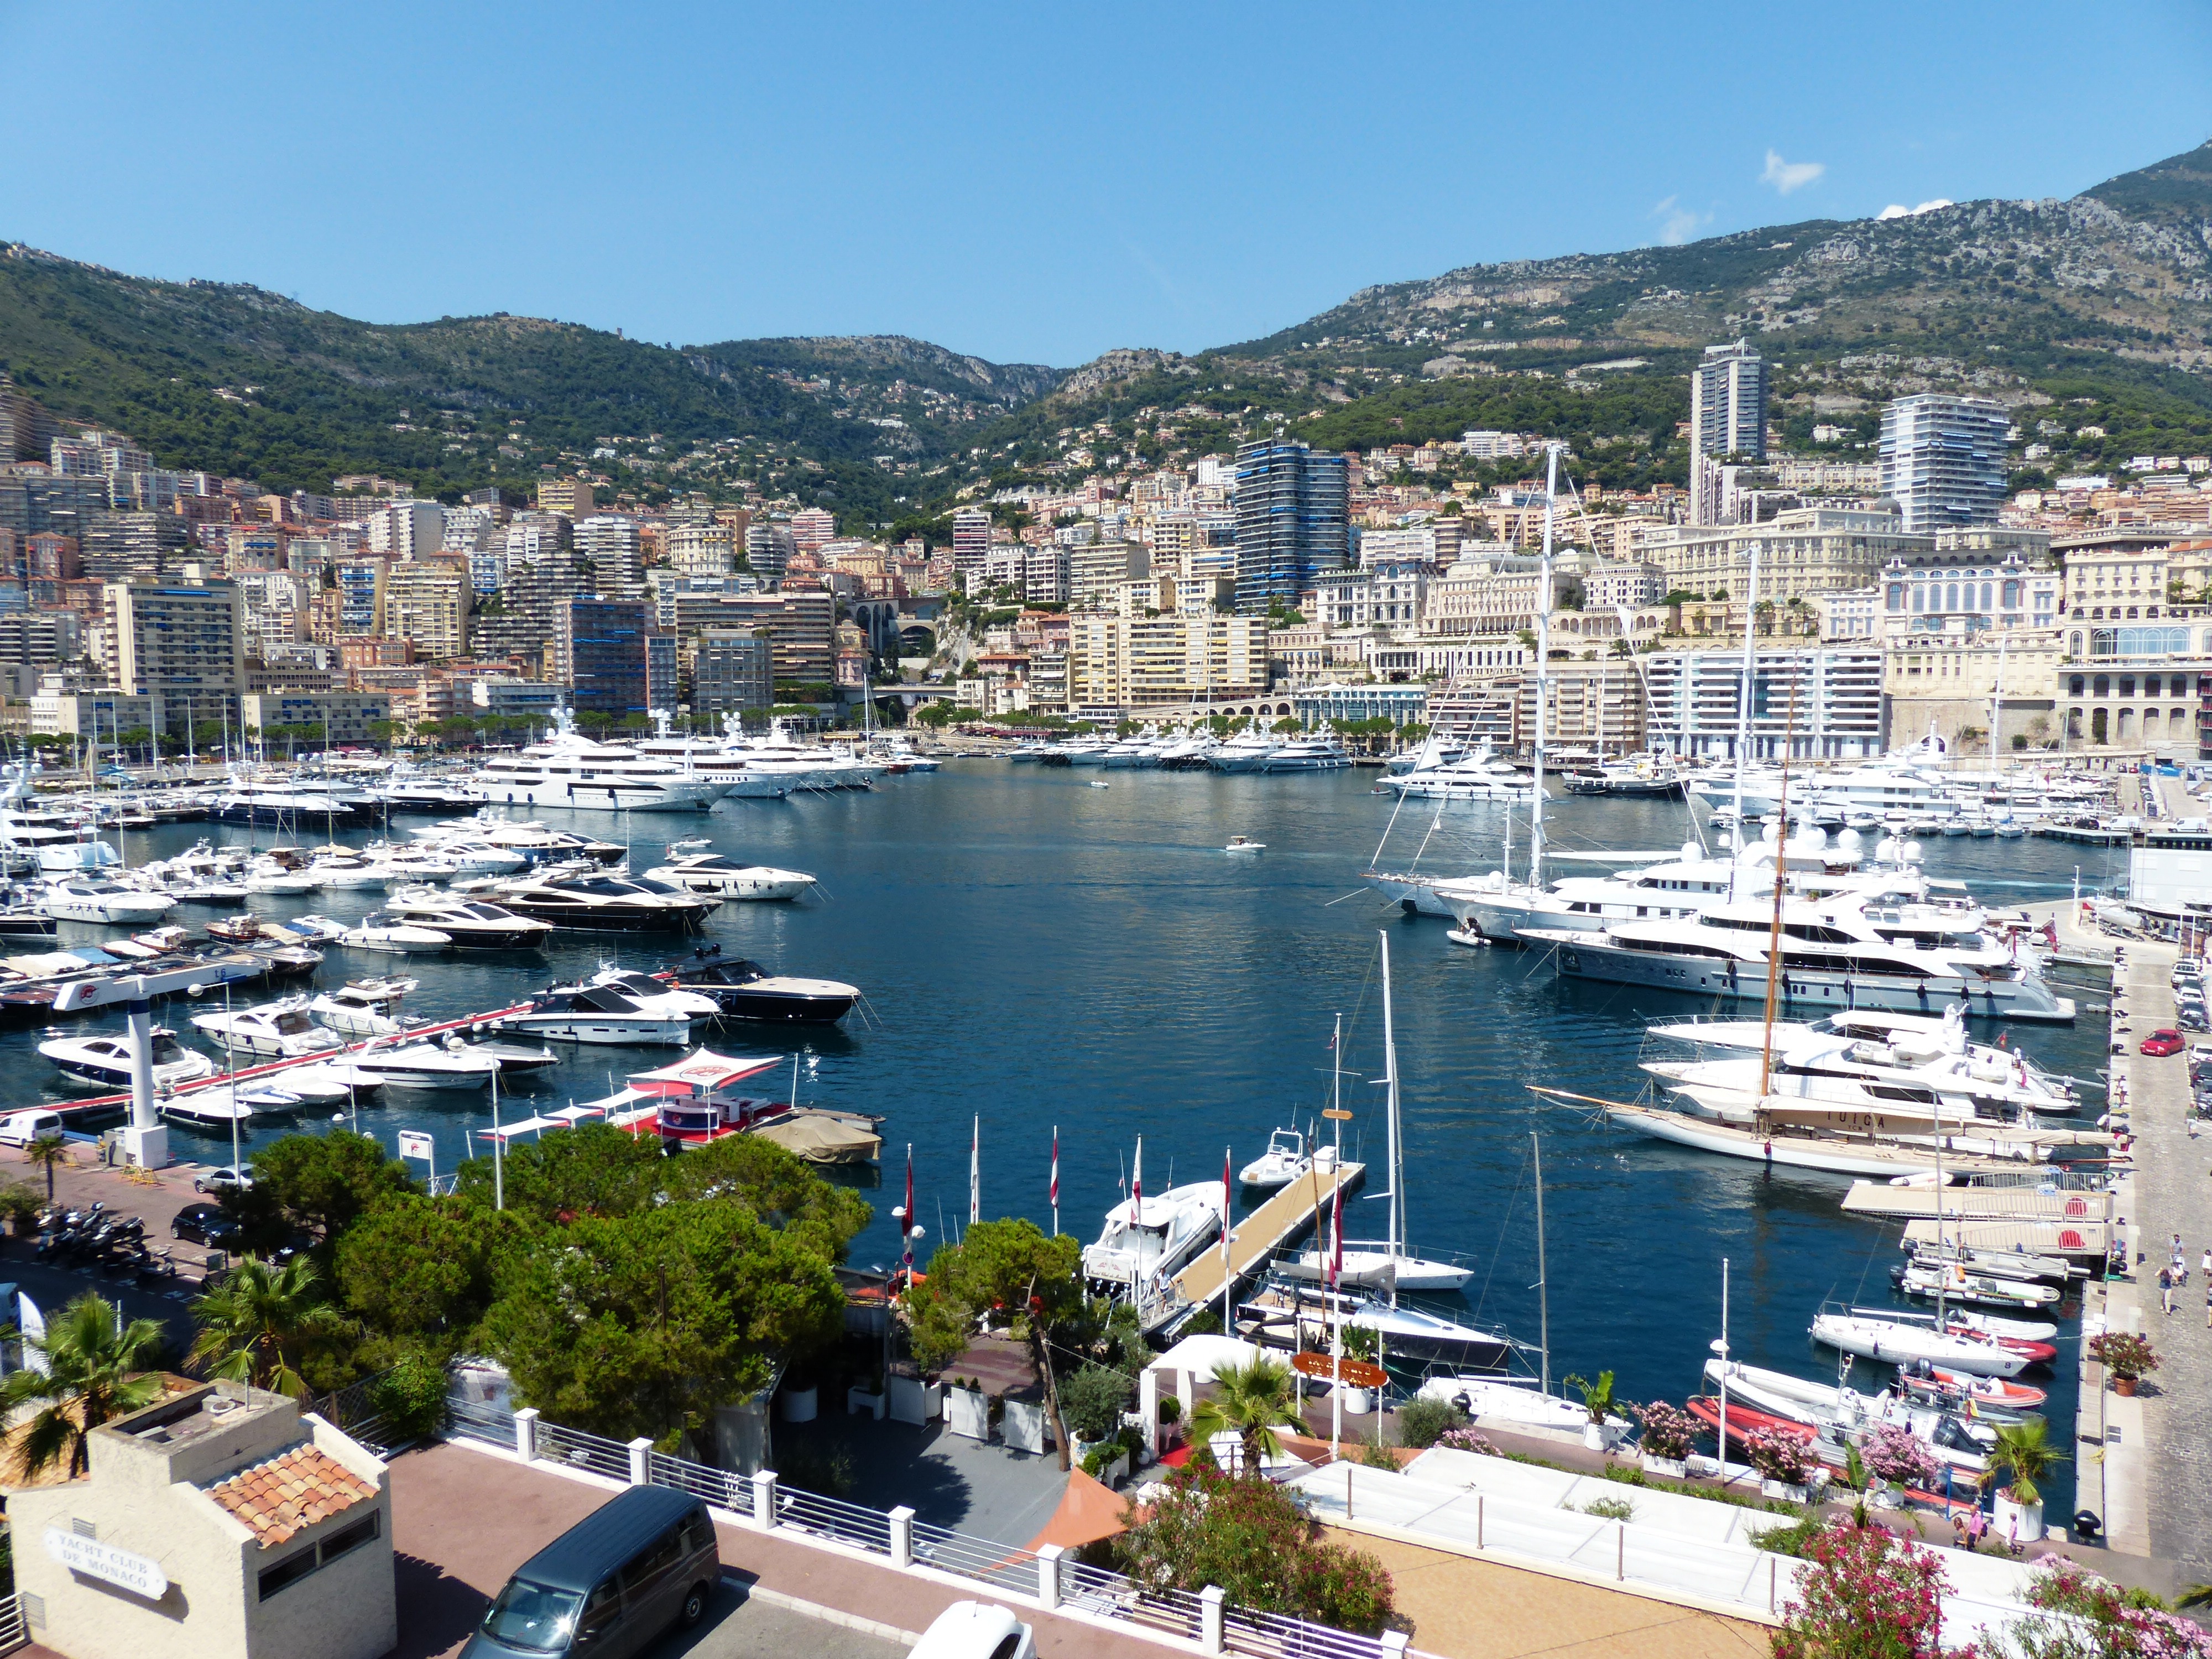
sea, coast, dock, town, building, city, cityscape, vacation, vehicle, bay, harbor, marina, port, city view, skyscrapers, infrastructure, ships, monaco, yachts, wealth, principality of monaco, principality of, aerial photography, city state, days wealthy, residential area